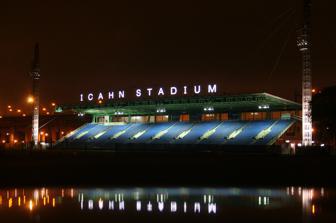
Building: Icahn Stadium
Country: United States of America
Year built: 2005
Track and field facility in Manhattan, New York Icahn Stadium Icahn Stadium, from across the Harlem River in Manhattan . Location Randalls Island , Manhattan , New York City Coordinates 40°47′35.90″N 73°55′31.23″W / 40.7933056°N 73.9253417°W / 40.7933056; -73.9253417 Owner New York City Department of Parks and Recreation Operator Randalls Island Park Alliance (RIPA) Capacity 5,000 Surface FieldTurf Construction Opened April 23, 2005 Construction cost $42 million Architect RMJM , Zurita Architects Structural engineer Geiger Engineers Tenants Adidas Grand Prix ( IAAF Diamond League ) (2005–present) New York City FC II ( MLS Next Pro ) (2024–present, part-time) Website randallsisland .org /visit /icahn-stadium / Icahn Stadium in daylight Icahn Stadium is a 5,000 seat track and field and multipurpose facility located on Randalls Island in Manhattan , New York City . Designed within the former site of Downing Stadium , it opened on April 23, 2005. Icahn Stadium is named after American businessman Carl Icahn , who made a $10 million donation towards the construction of the new stadium. The stadium features a World Athletics Class 1 certified running track with a 400-meter Mondo Super X Performance surface, and it has been the site of many international, national, and regional track and field events. Background Icahn Stadium was built to replace Downing Stadium , which was originally opened in 1936 as part of a larger New York City Parks project that included the construction of the Triborough Bridge . The opening of Downing Stadium made history as the facility hosted the U.S. Olympic Trials in 1936, at which Jesse Owens qualified for two events in the upcoming Berlin Olympics . Downing Stadium also made history in 1939 as the site of the first televised college football game, Fordham vs. Waynesburg . The site  was subsequently home to the New York Cosmos soccer team,  as well as various sporting events and summer concerts. The stadium lights, which had been taken from Ebbets Field after it was torn down, were left in place to light the new field. After years of use, the old facility was in need of renovation. In order to maximize the potential of the site, the old stadium was razed, and Icahn Stadium was constructed in its place along with Field 10, a FIFA -certified soccer field , on the north side. The track and field built is one of only five International Association of Athletics Federations Class 1-certified tracks in the United States (along with Hutsell-Rosen Track , Hayward Field , John McDonnell Field and Rock Chalk Park ). The 5,000 seat stadium is partially sheltered by a cantilevered roof, and is illuminated by a pair of lighting towers. In addition, the soccer field on the north of the stadium is outfitted with a scoreboard, fencing, lighting, and bleachers for spectator events. Run by the Randalls Island Park Alliance (RIPA), Icahn Stadium serves the residents of New York City and beyond. It houses some of RIPA’s various Randalls Island Kids (RIK) programs, including the Jesse Owens track club, RIK Dance programs, and components of RIK summer camp. RIPA was founded in 1992 as a public–private partnership to work on behalf of Randalls Island Park. The Alliance, in conjunction with City leadership and the local community, works to realize the Island’s unique potential by developing sports and recreational facilities, restoring its vast natural environment, reclaiming and maintaining parkland, and sponsoring community-linked programs for the children of New York City. RIPA runs free youth sports programs that bring over 14,000 under-resourced public school children from Harlem and the South Bronx to the island annually. Track and field Since its opening, Icahn Stadium has hosted more than 200,000 high school, college and professional athletes and spectators during the track season.  Each year, the number of meets and events that are scheduled has grown, bringing larger numbers of people to the facility. In 2005, the Reebok Grand Prix was created and held at the stadium.  Currently known as the Adidas Grand Prix of the Diamond League , the annual summer tournament welcomes top runners from around the world.  From its inception it has distinguished itself as one of top meets to feature Olympic and World Champions. On May 31, 2008, Jamaican sprinter Usain Bolt set the then world record in the 100m on the Icahn Stadium track with a time of 9.72 seconds at the Reebok Grand Prix , .02 seconds faster than the previous record held by his countryman, Asafa Powell . On June 9, 2012, Kenyan runner David Rudisha set the record in the 800m in the U.S. with a time of 1:41.74 seconds at the Adidas Grand Prix. Lacrosse In December 2012, the New York Lizards of Major League Lacrosse announced that the team would play two home games at Icahn Stadium for the 2013 season . The team played at the venue on June 6 and 13, 2013. Soccer On June 27, 2013, the New York Cosmos revealed that their annual Cosmos Copa NYC soccer tournament would hold its final at the stadium, as many of the games were held at Randalls Island. Due to scheduling issues, the final was relocated. However, the site was used as a venue for the 2014 Cosmos Copa group stages. In 2023, New York City FC donated $3 million to install a Kentucky bluegrass soccer field at Icahn Stadium.  The club's reserve side, New York City FC II , will play part of its MLS Next Pro schedule starting in 2024. NYCFC will also host its annual NYPD / FDNY charity soccer match at Icahn in 2024. Rugby Following the installation of the new field by NYCFC, rugby is set to be played at the stadium. NYC Olympics Icahn Stadium was incorporated as a training center into the New York City bid for the 2012 Summer Olympics . Future Olympic bids will also potentially use the stadium as a training facility, as it already meets IAAF specifications. References